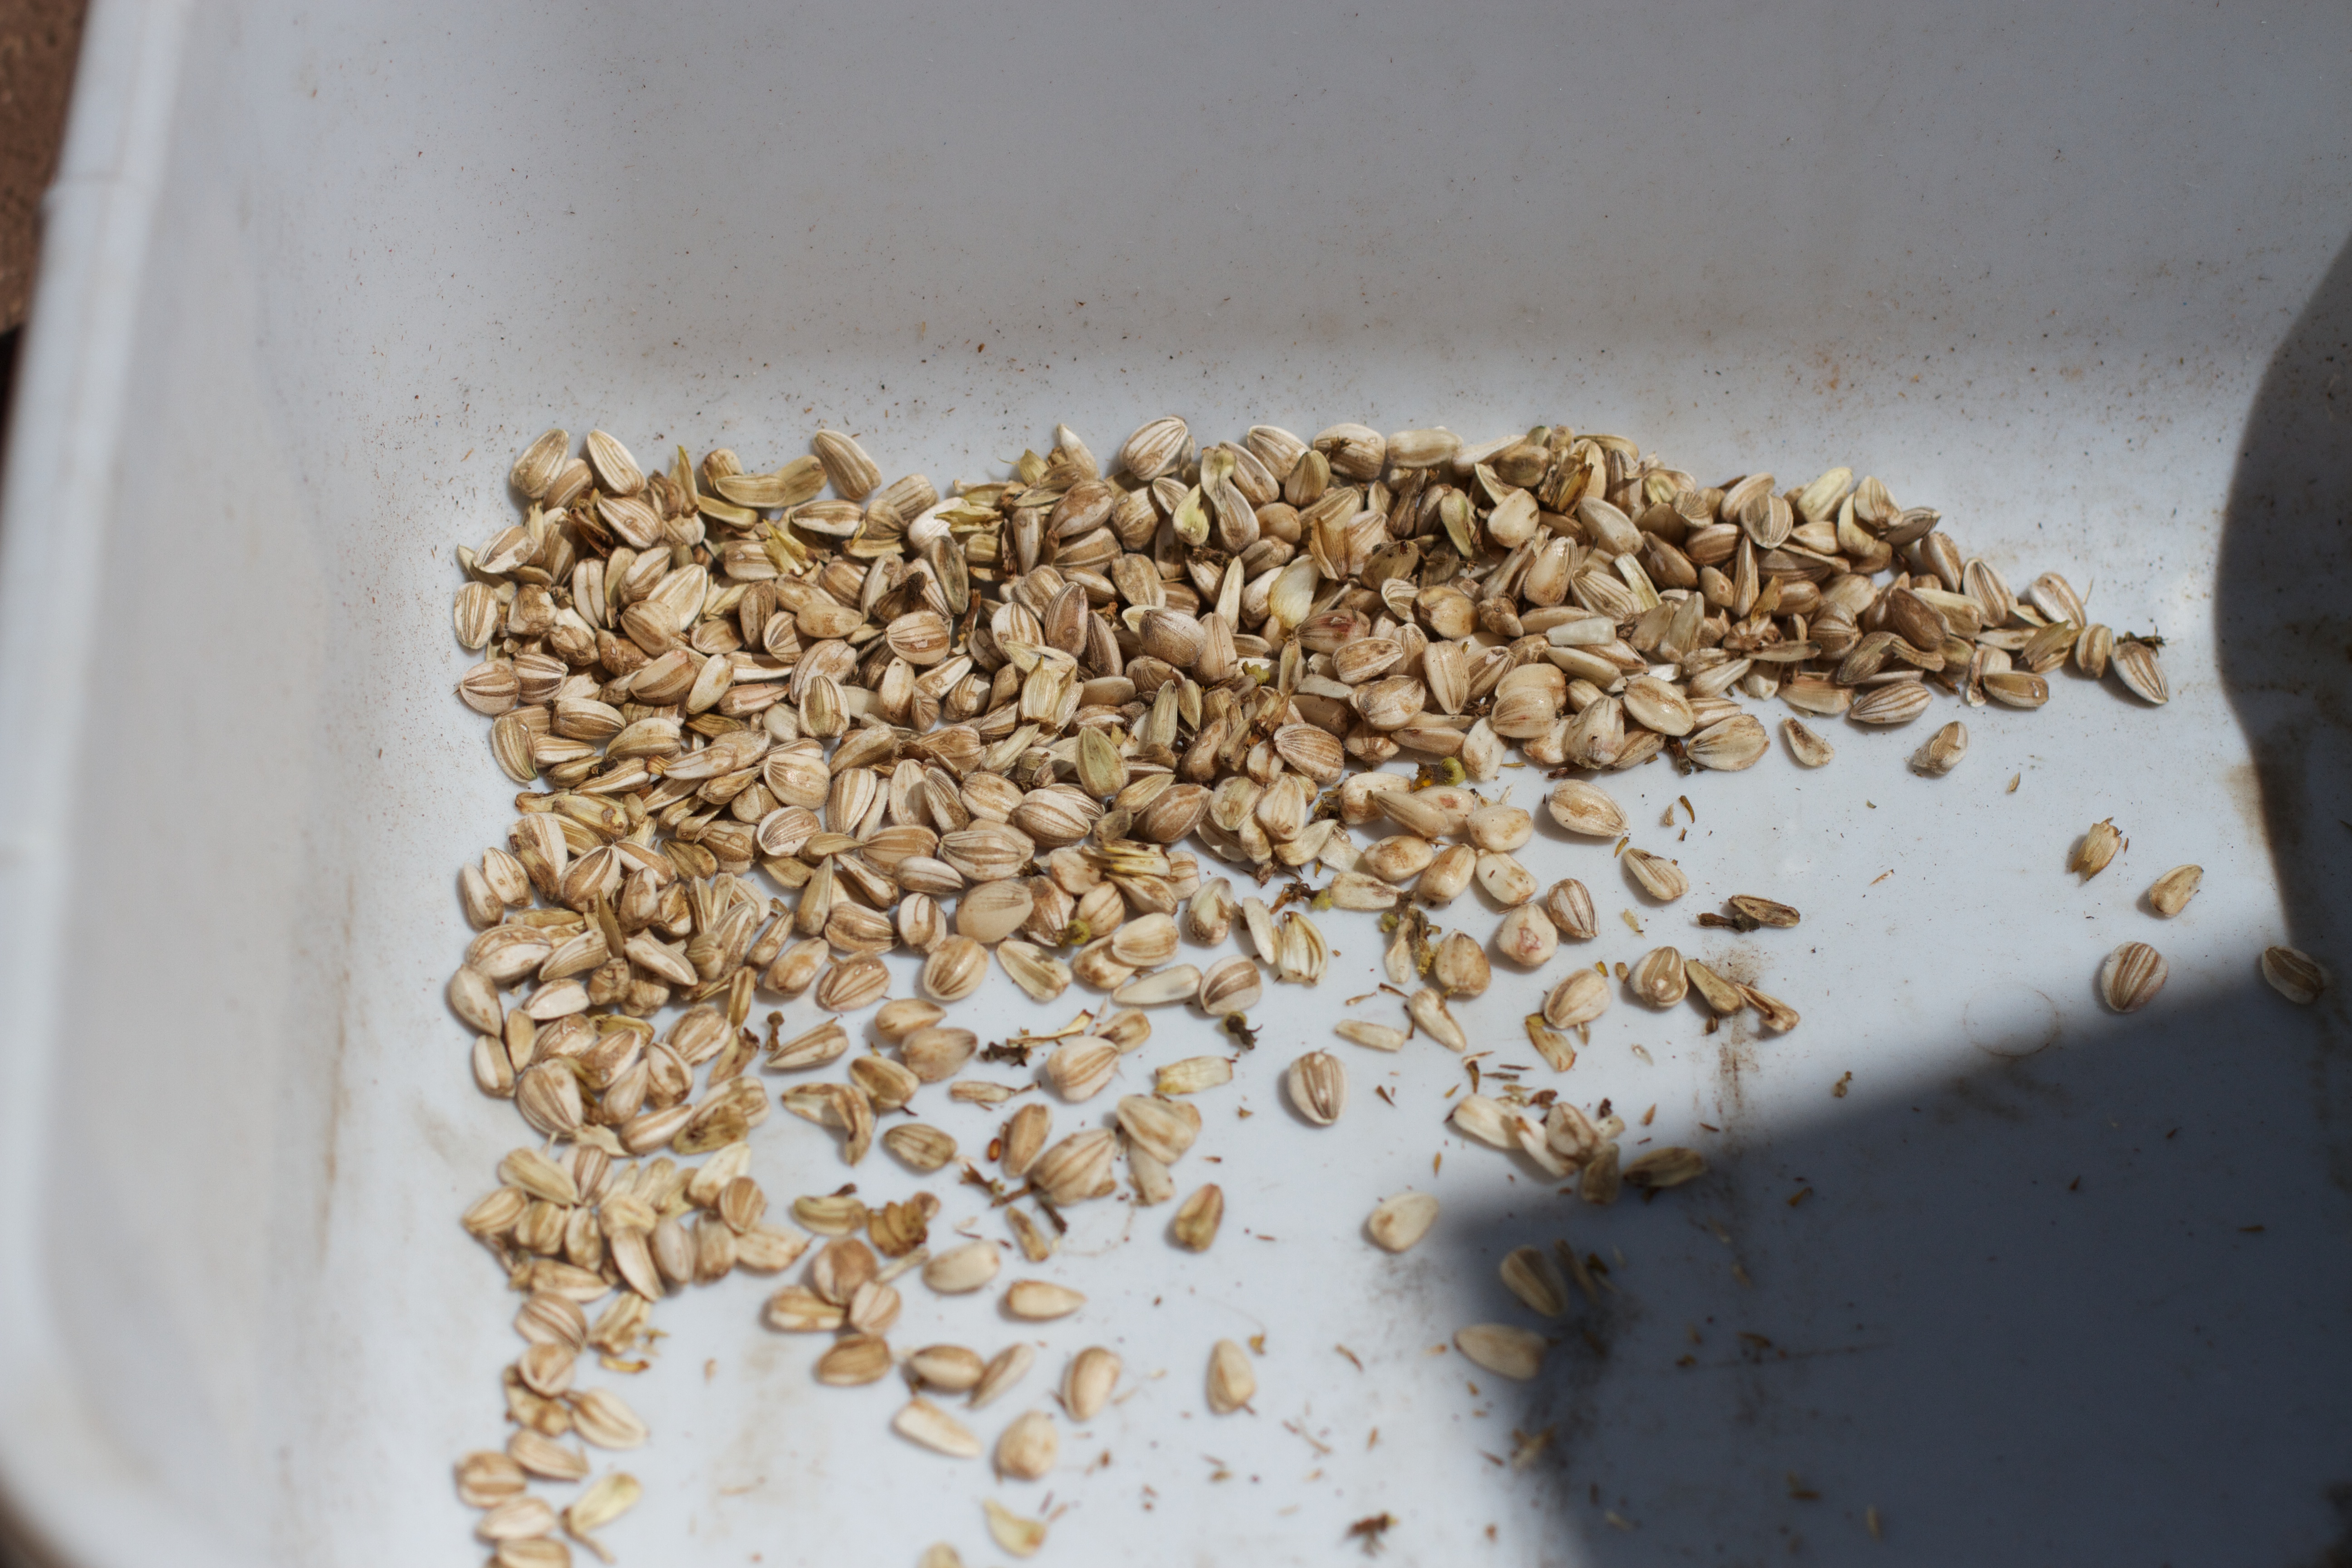
dish, meal, food, produce, crop, breakfast, sunflower, cereal, coconut, vegetarian food, seedforward, flowering plant, grass family, land plant, snack food